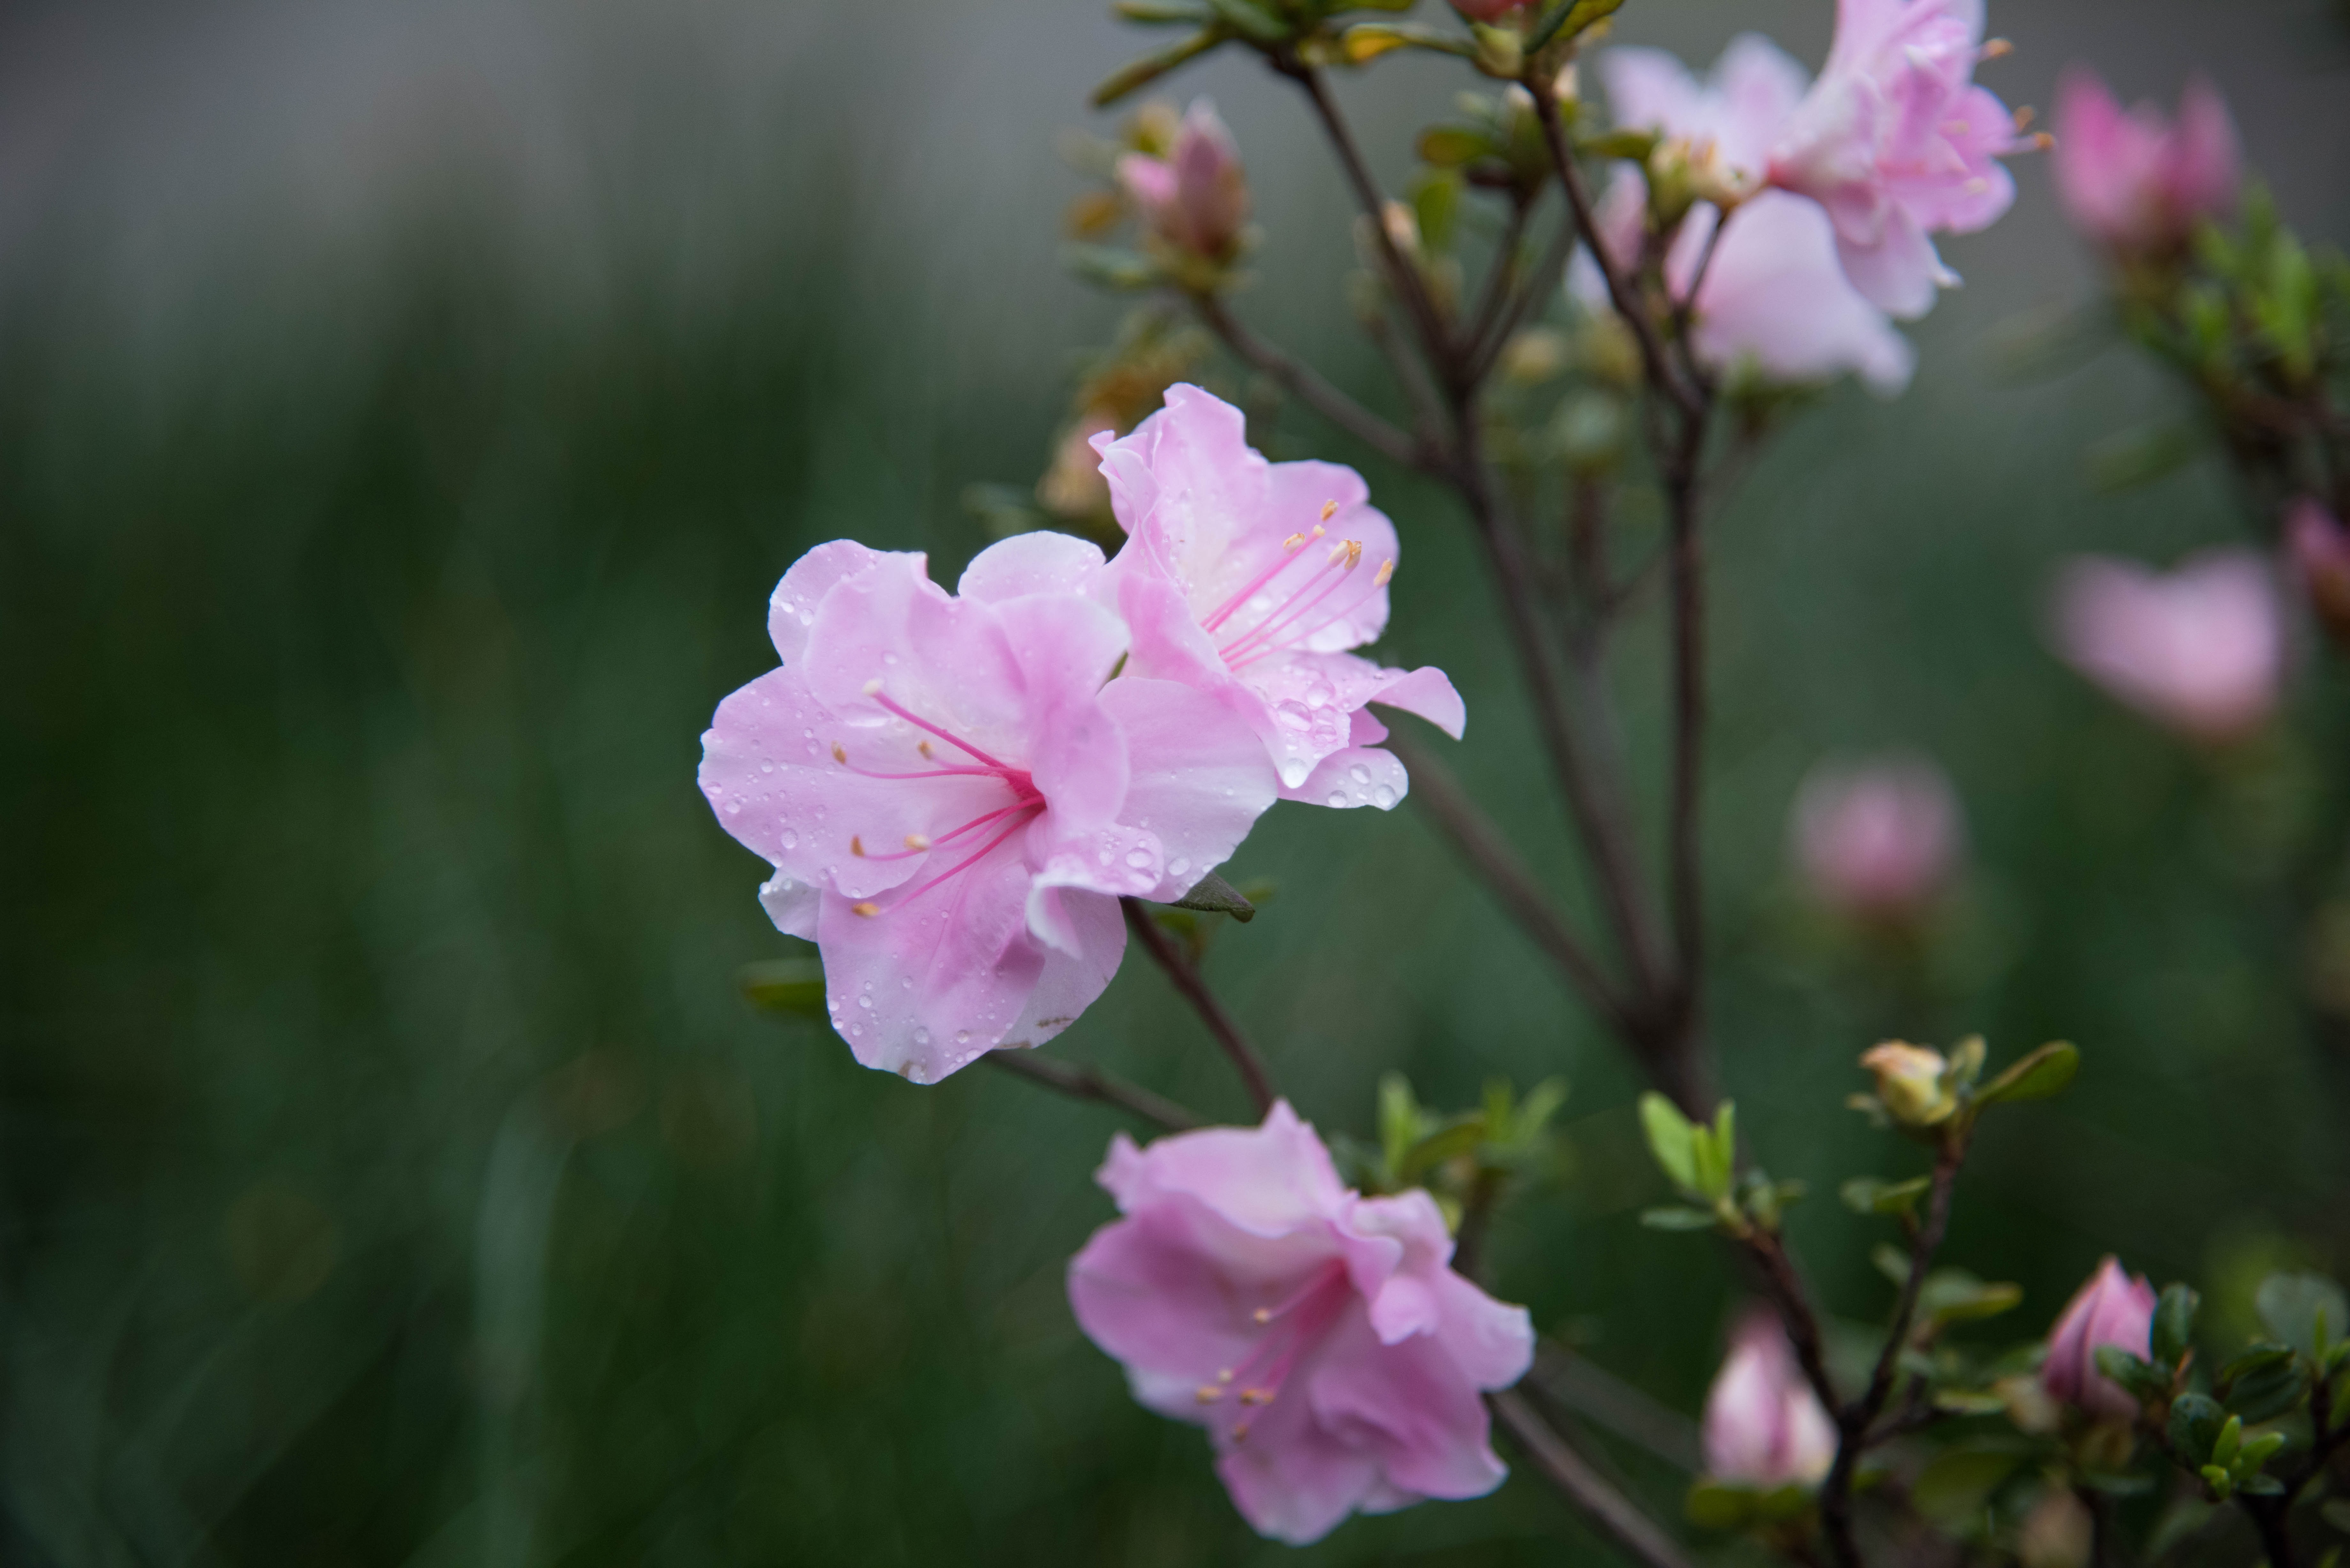
blossom, plant, flower, petal, spring, botany, pink, flora, wildflower, shrub, flowering, macro photography, flowering plant, land plant